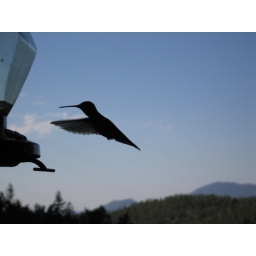
A humming bird landing at the house we stayed at in Conifer, Colorado